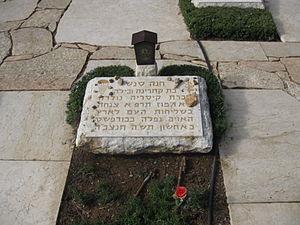
Hannah Szenes ou Chana Senesh, d'origine hongroise, fut l’une des 37 personnes juives vivant en Palestine, qui ont suivi l’entraînement spécial britannique pour être parachutées ou infiltrées en Europe en vue d’aider à sauver les Juifs et servir d'agents de liaison avec l'armée britannique.